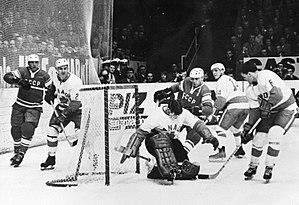
L’équipe d'Union soviétique de hockey sur glace a été l'une des équipes nationales les plus performantes et les plus titrées au cours de son existence : 900 matchs joués pour 725 victoires et 27 médailles d'or.
Le trente-quatrième championnat du monde de hockey sur glace et par la même occasion le quarante-cinquième championnat d’Europe a eu lieu du 18 au 29 mars 1967 en Autriche dans la ville de Vienne dans la patinoire Wiener Stadthalle.